British Rail Class 87

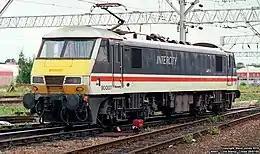
The s were a modernised derivative of the Class 87s, built in the late 1980s. They were originally designated as the Class 87/2

Throughout the 1970s and 1980s, BR undertook numerous schemes, including the electrification of the East Coast Main Line (ECML) and the ultimately-cancelled procurement of the Advanced Passenger Train (APT), (the latter being at one point intended to succeed the Class 87 as BR's next major InterCity express train) that had led to a significant nationwide shortage of electric traction. Various different efforts were launched during this era to alleviate this shortage, including an electrified version of the InterCity 125 (known as the "HST-E"), the mixed-traffic locomotive and what would become the InterCity 225. It was clear that additional electric locomotives were necessary no matter what, as both the 1950s era and electric locomotives were nearing the end of their viable service lives and had become quite unreliable.